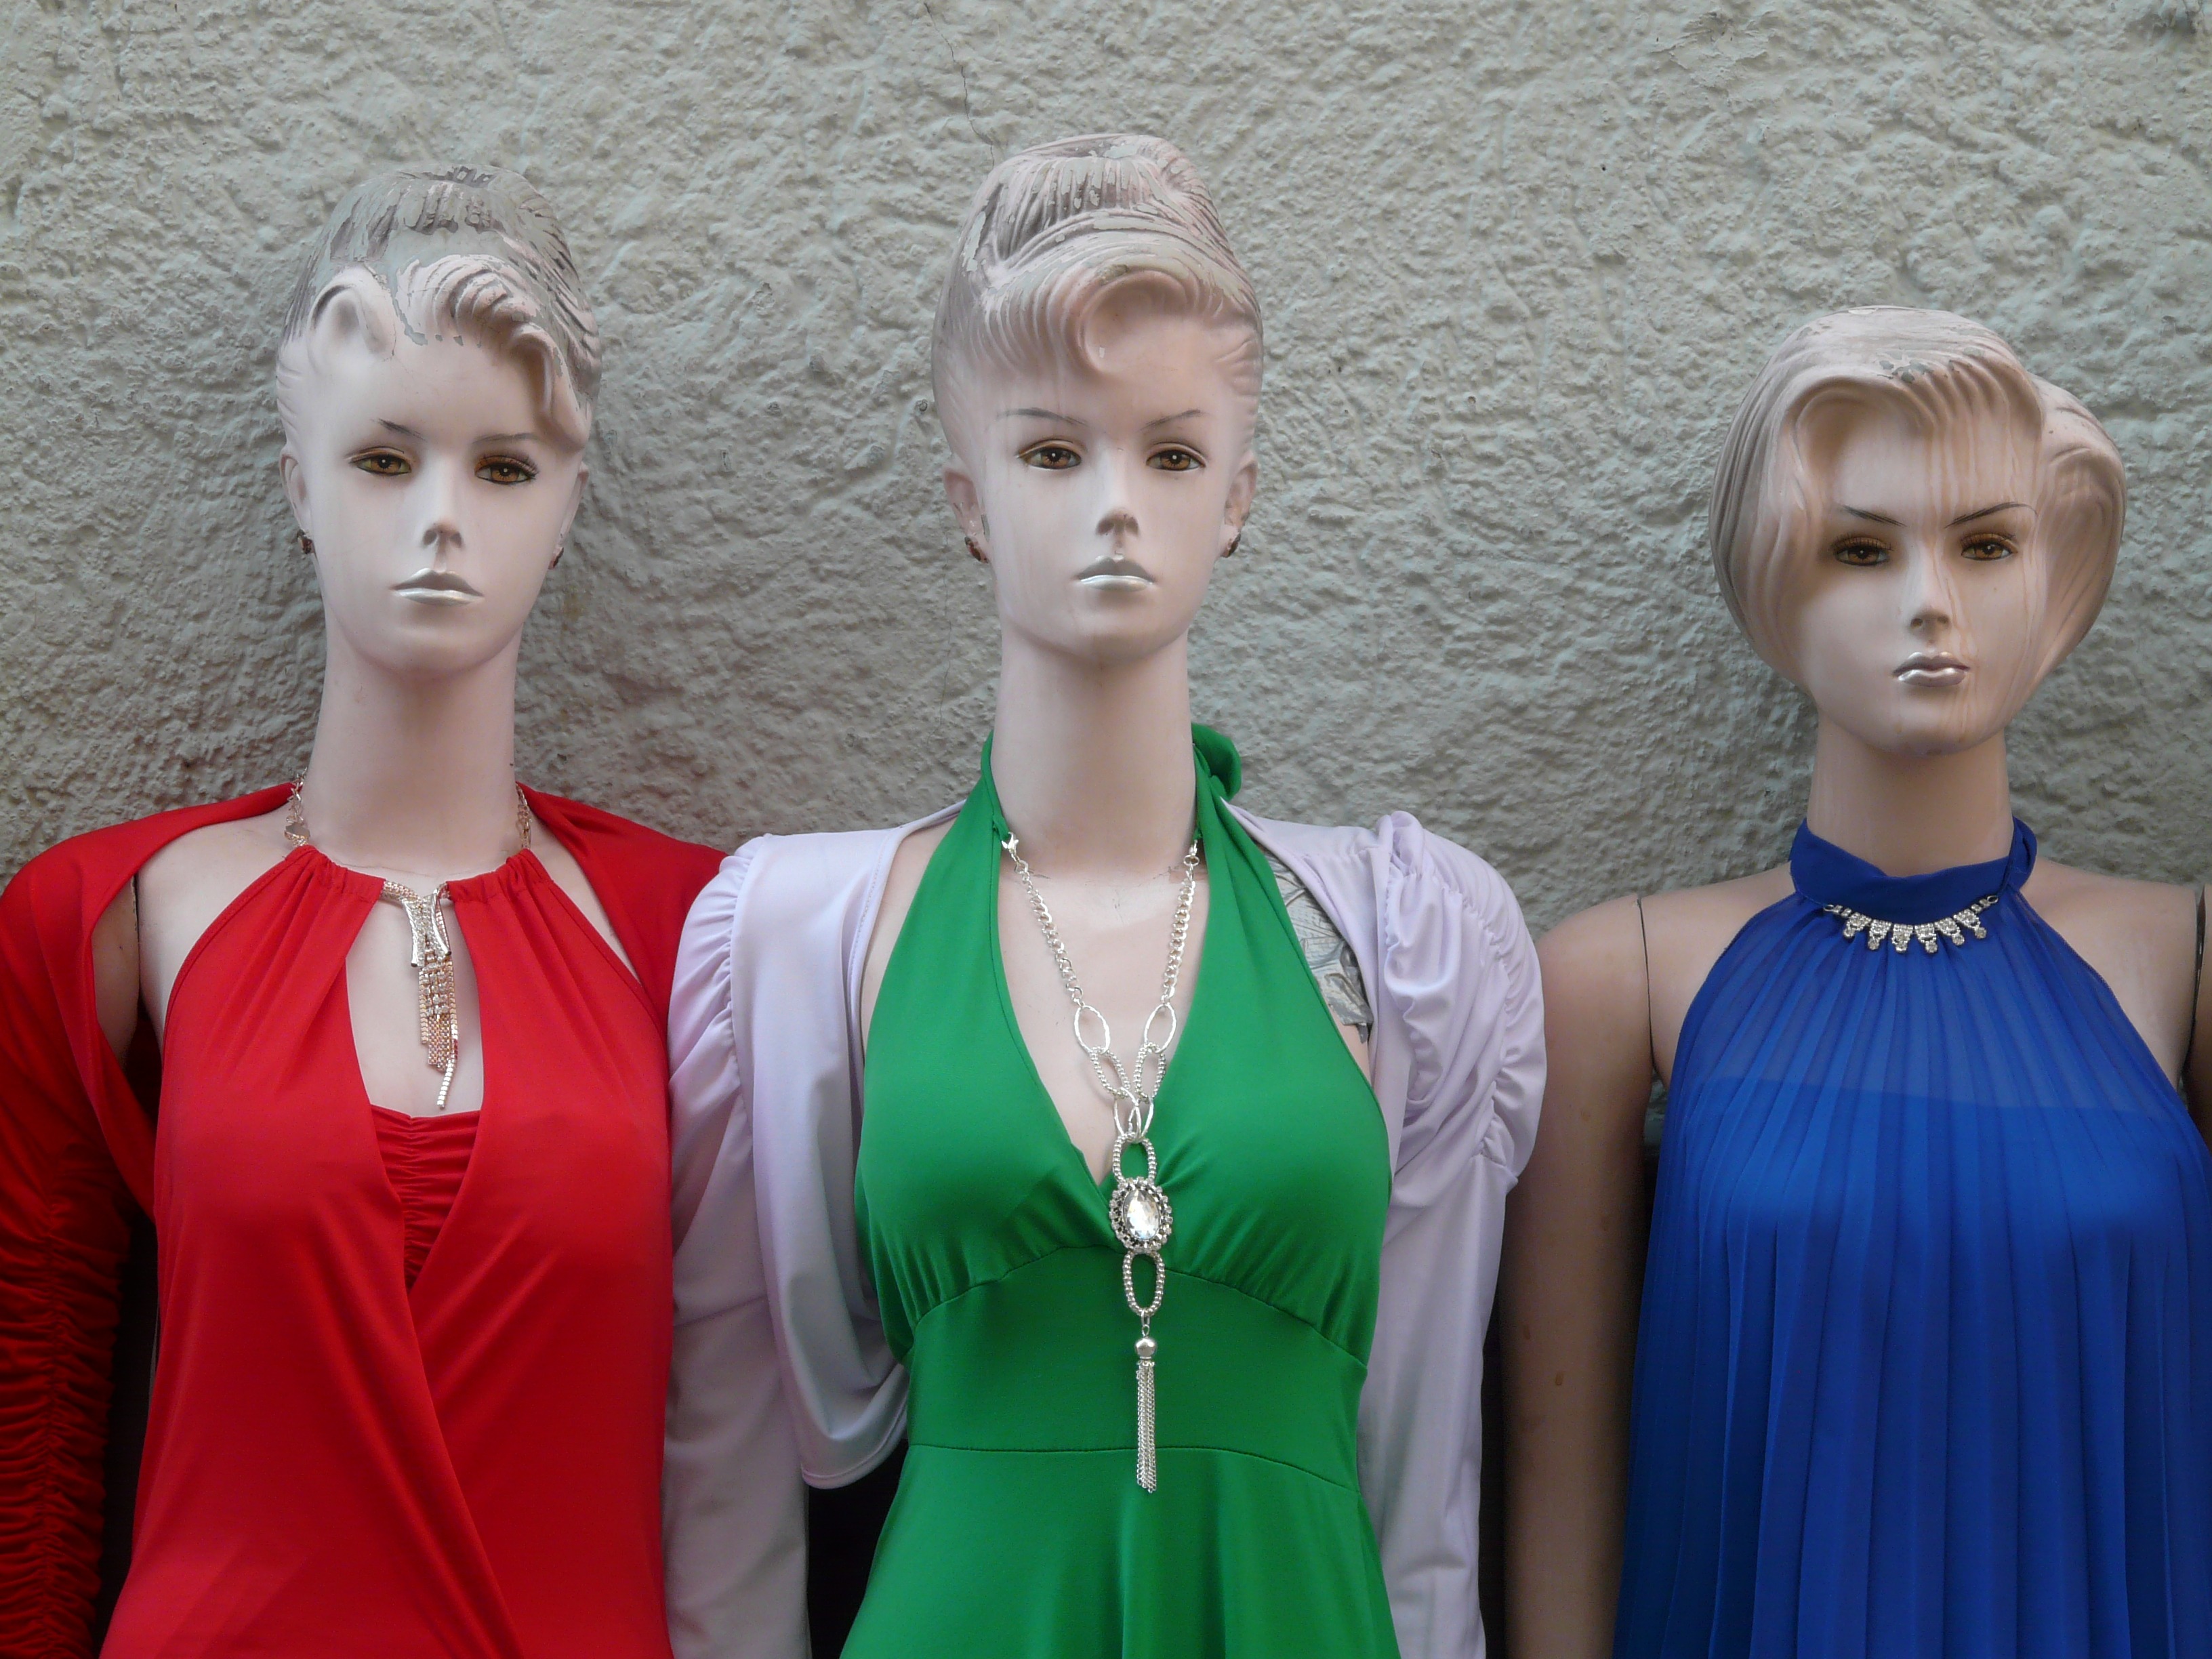
people, portrait, green, red, child, fashion, blue, face, dress, women, dolls, mannequins, styling